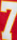
Number: 7